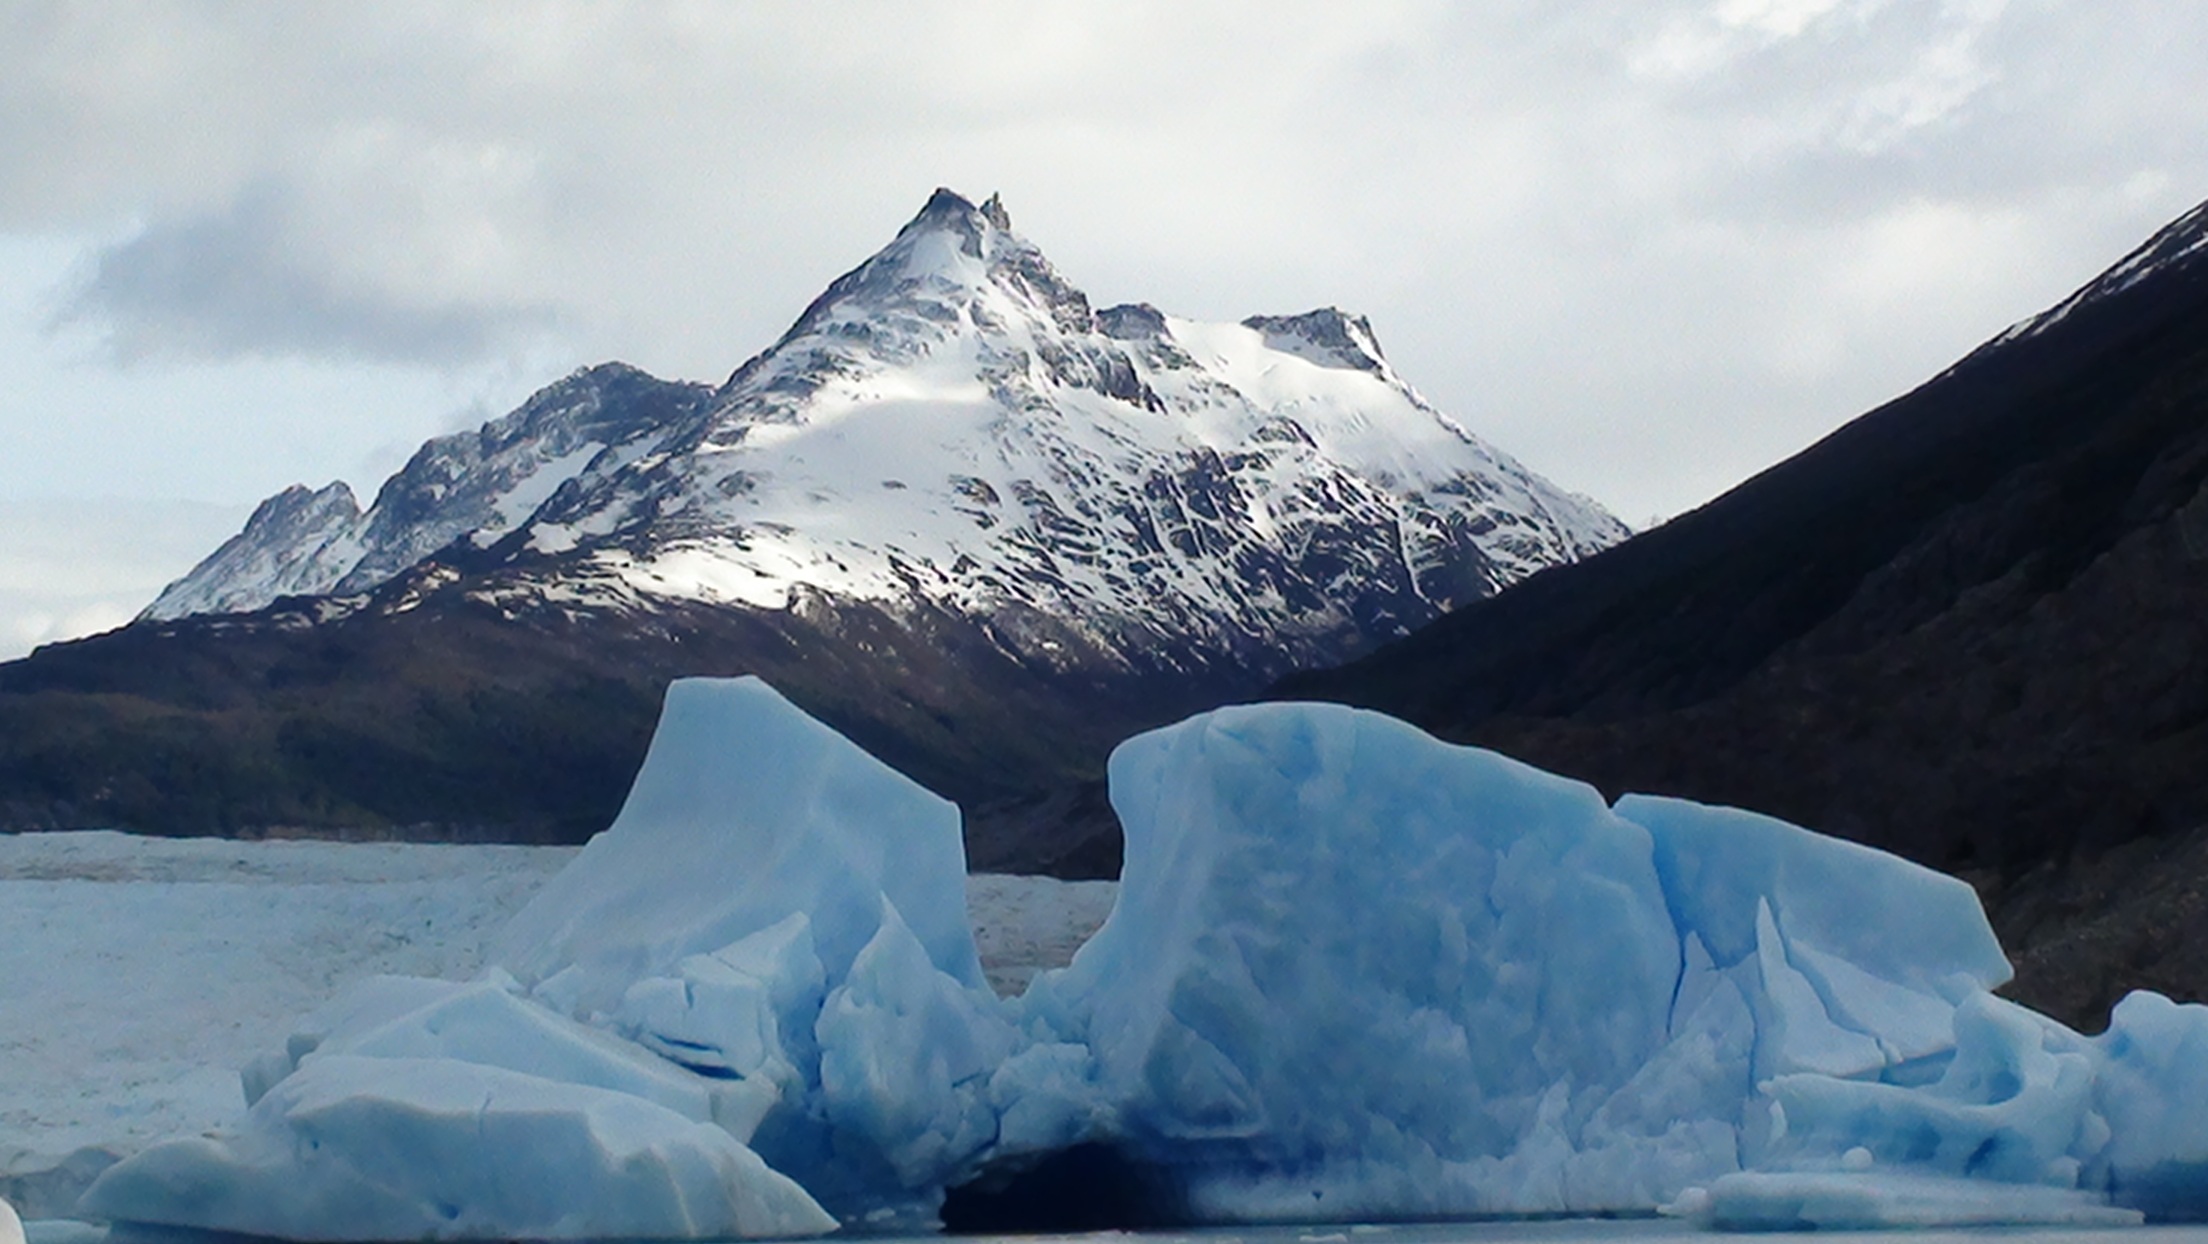
landscape, nature, mountain, snow, mountain range, ice, glacier, arctic, national park, iceberg, chile, south, clouds, mountains, cirque, andes, patagonia, landform, arctic ocean, geographical feature, glacial landform, geological phenomenon, ice cap, sea ice, polar ice cap